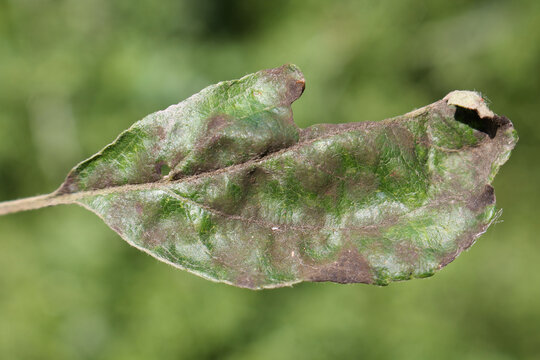
Plant: Apple
Disease: apple scab